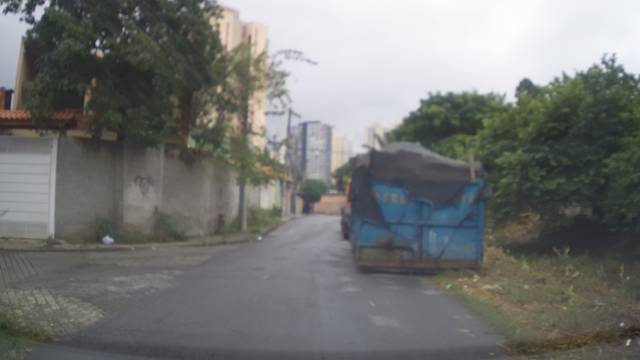
Region: Brazil
Coordinates: -23.479, -46.533